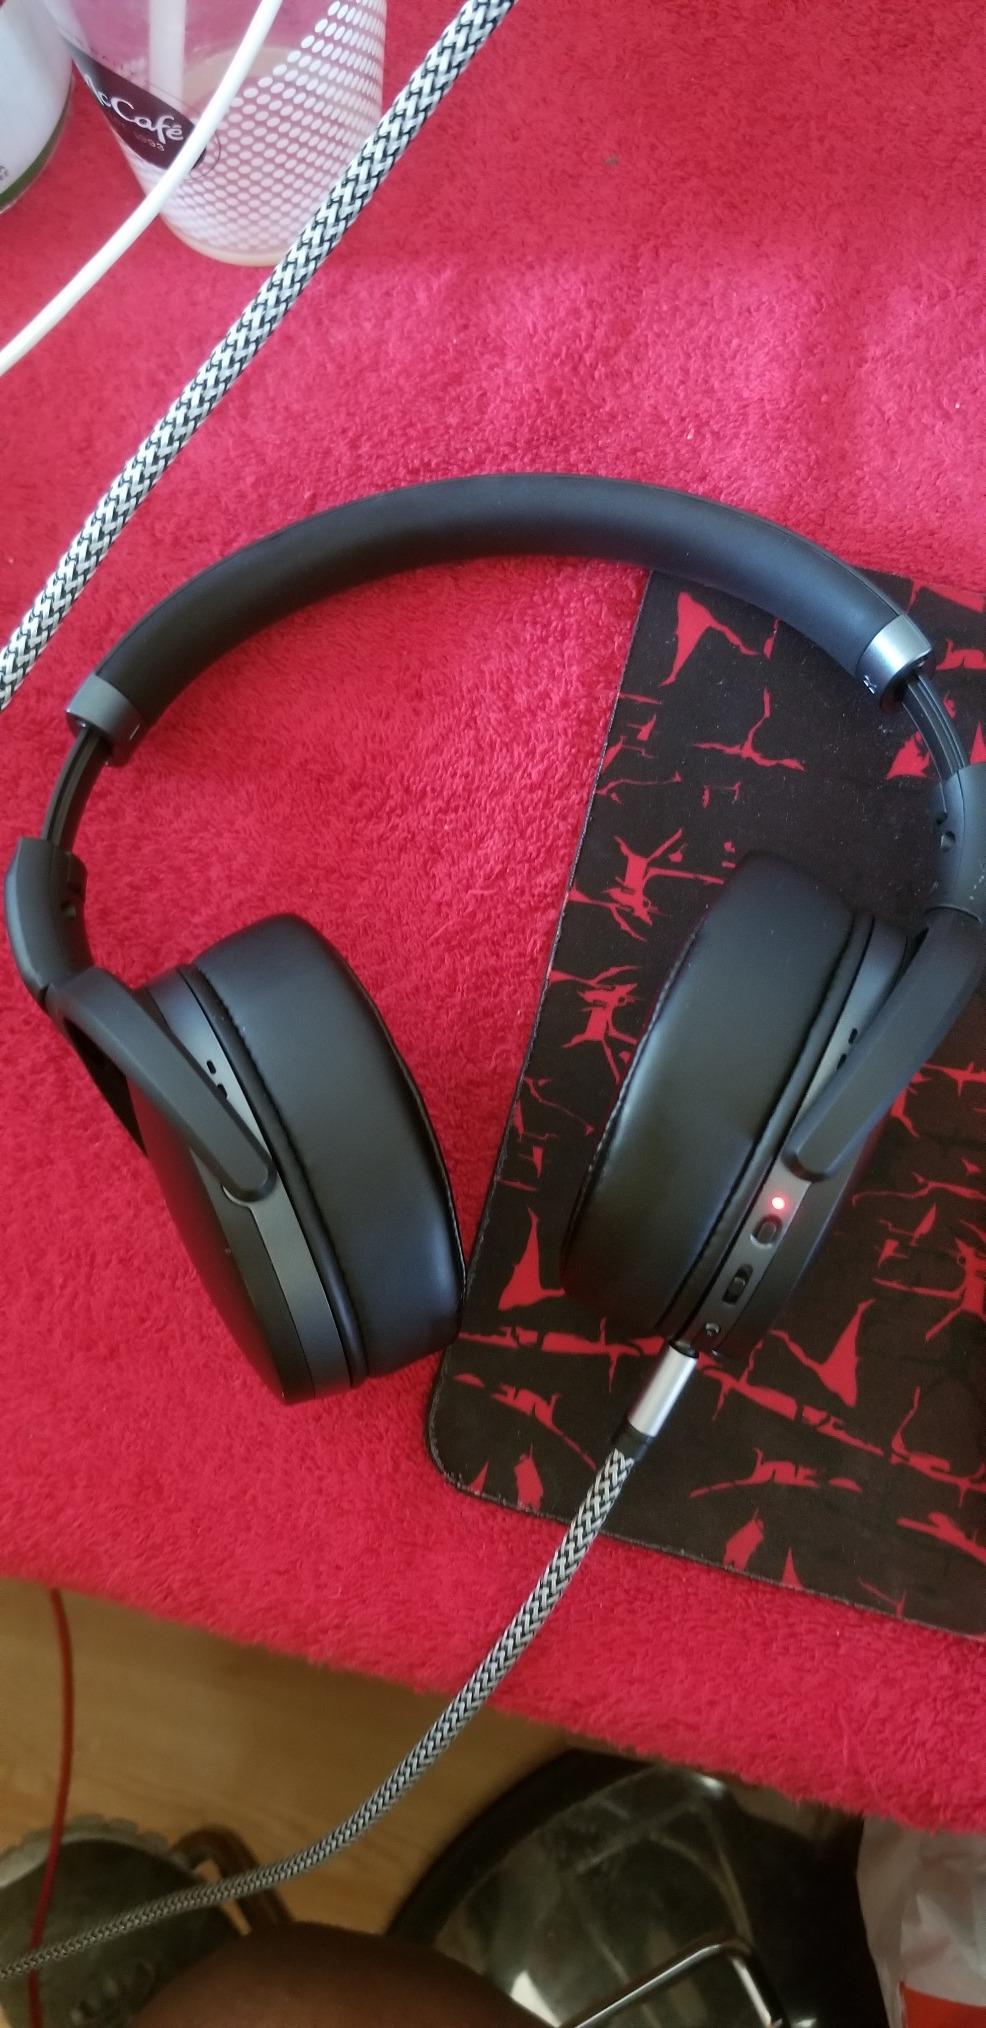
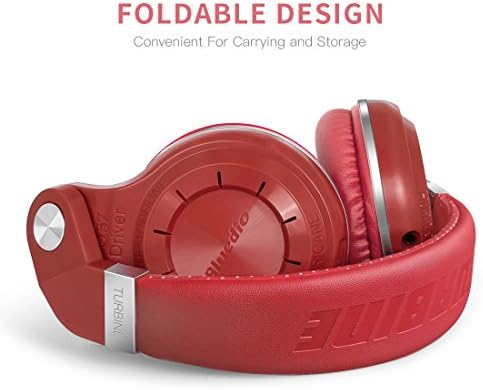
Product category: headphones
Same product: no